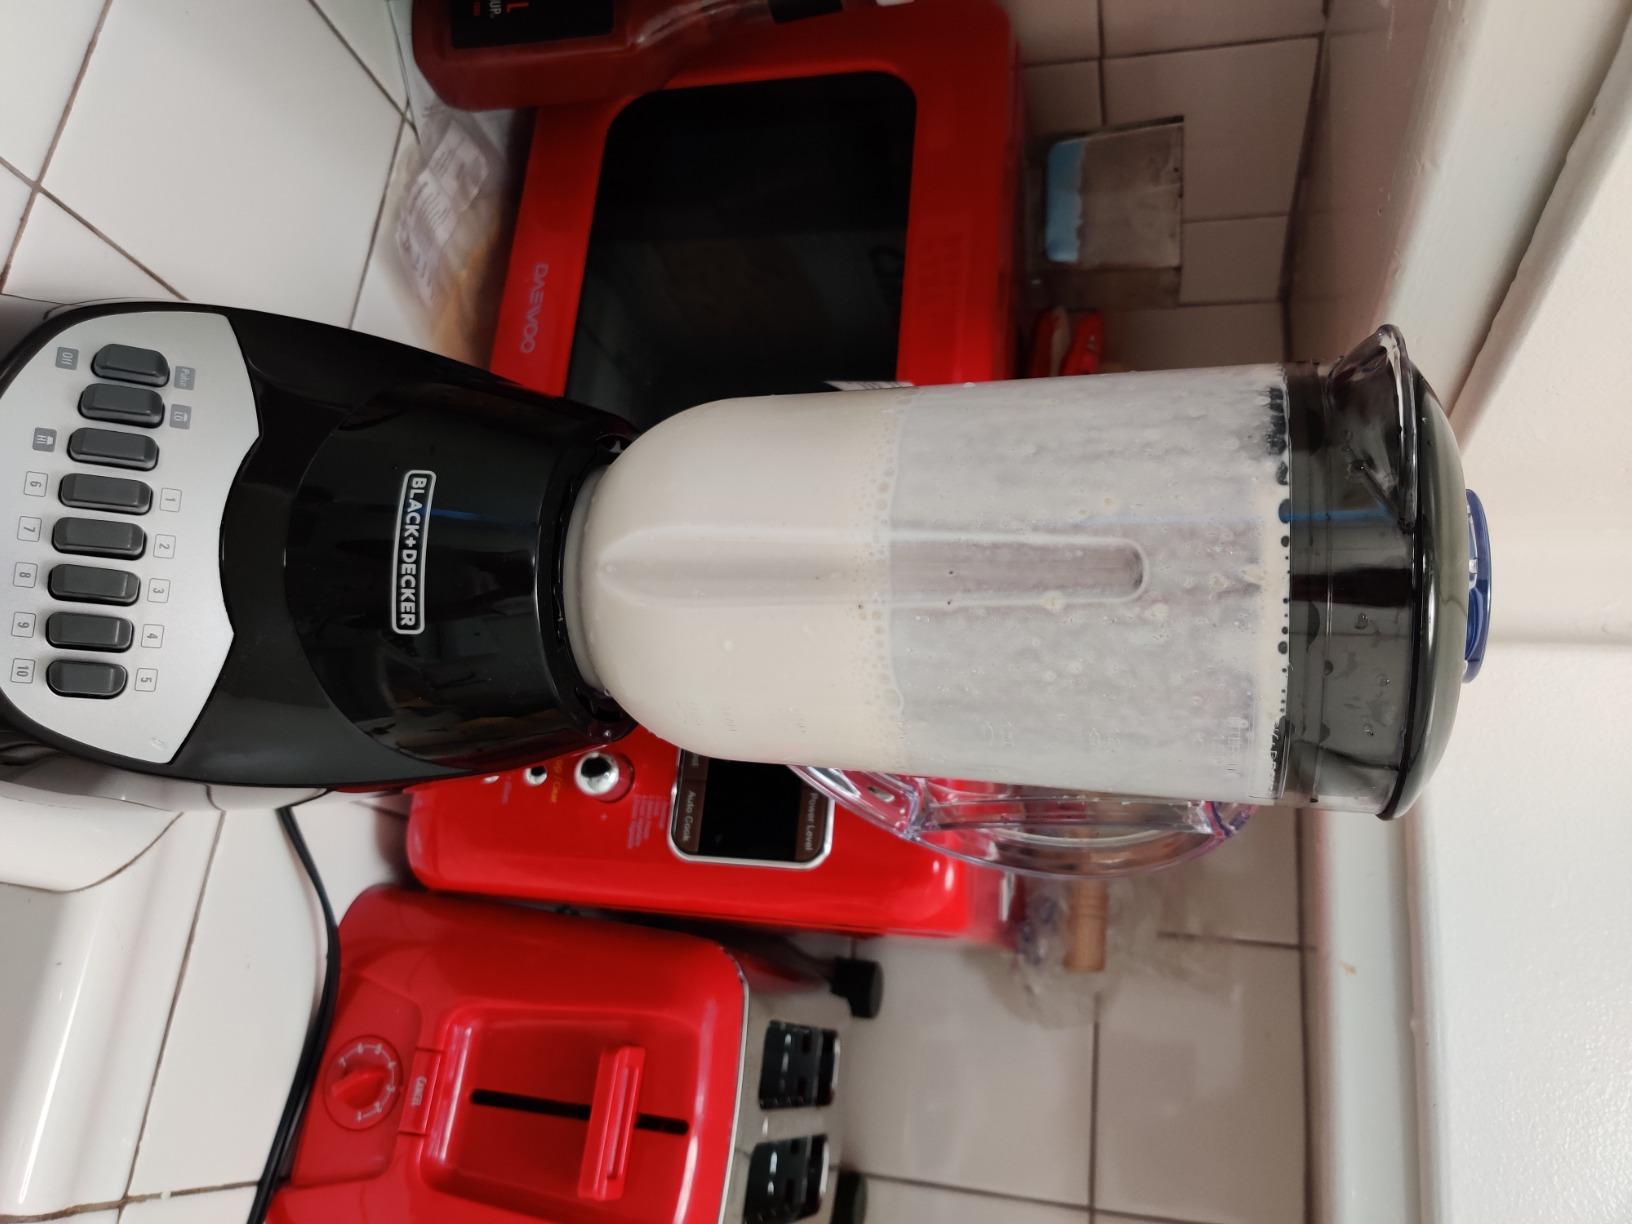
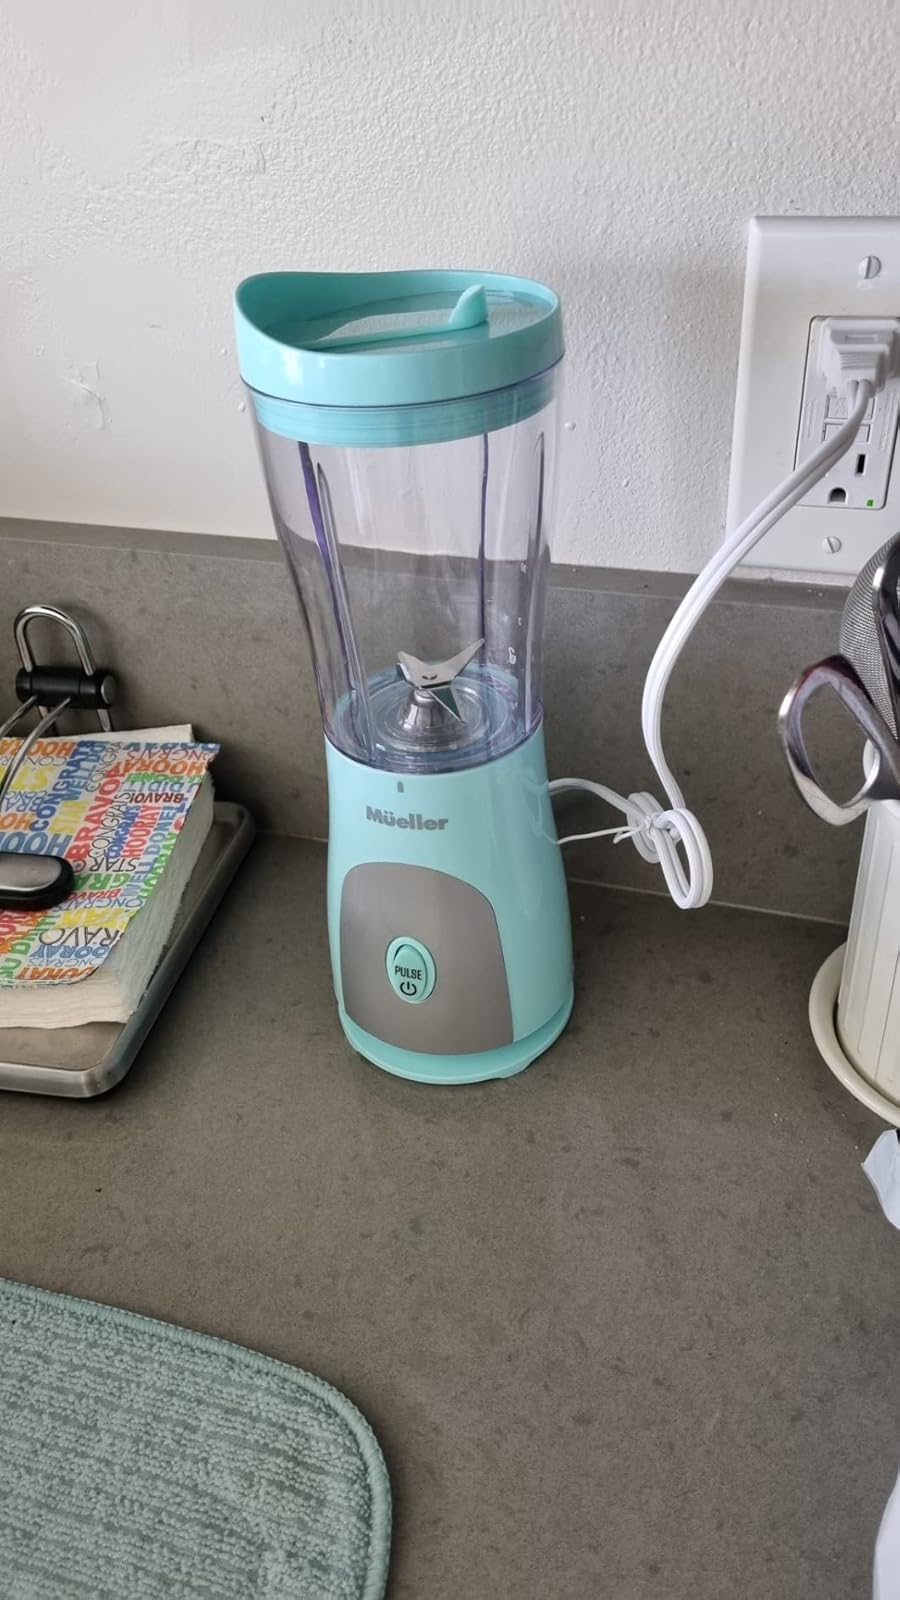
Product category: items_blender
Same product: no